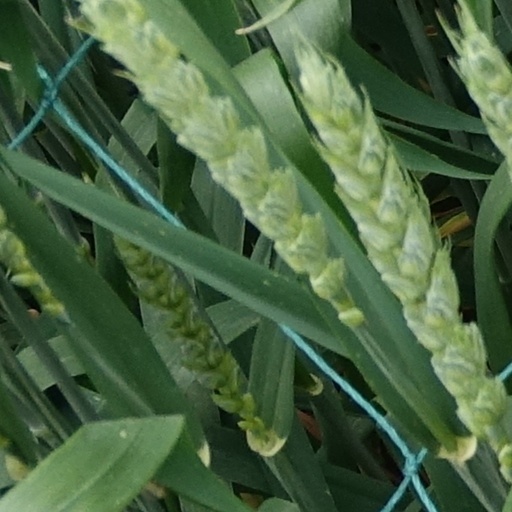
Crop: wheat